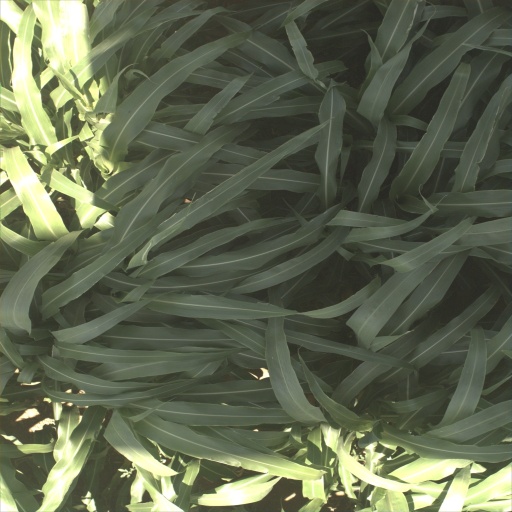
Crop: sorghum